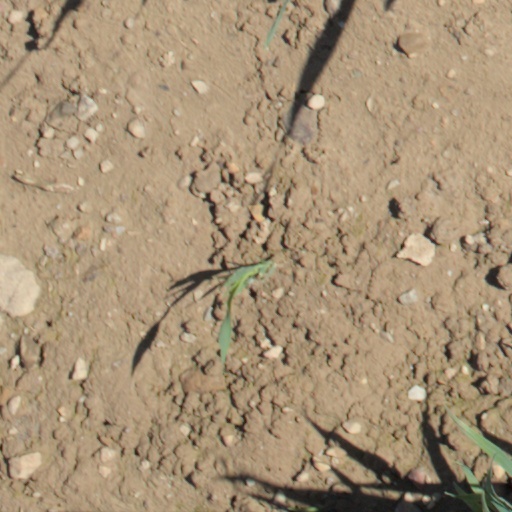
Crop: wheat